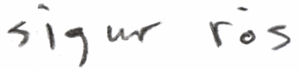
Reproduction du logo 2008 de Sigur Rós